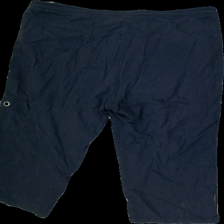
View: back
Type: Trousers
Category: Ladies
Brand: Isolde
Colors: Blue
Material: 100% Cotton
Pattern: Other
Cut: Cropped
Size: XXL
Season: All
Price range: <50
Recommended usage: Recycle
Description: blue cropped pants
Comment: washed out